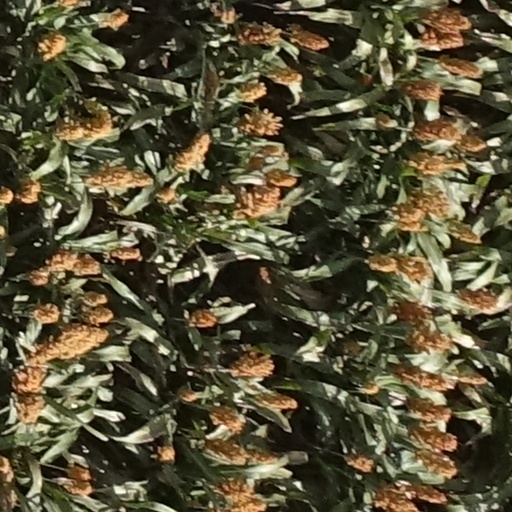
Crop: sorghum